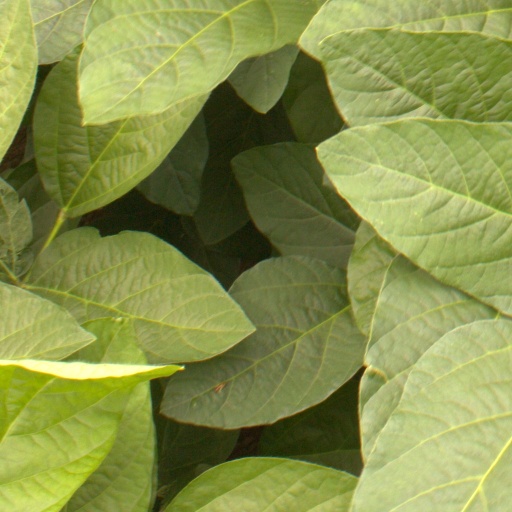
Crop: soybean